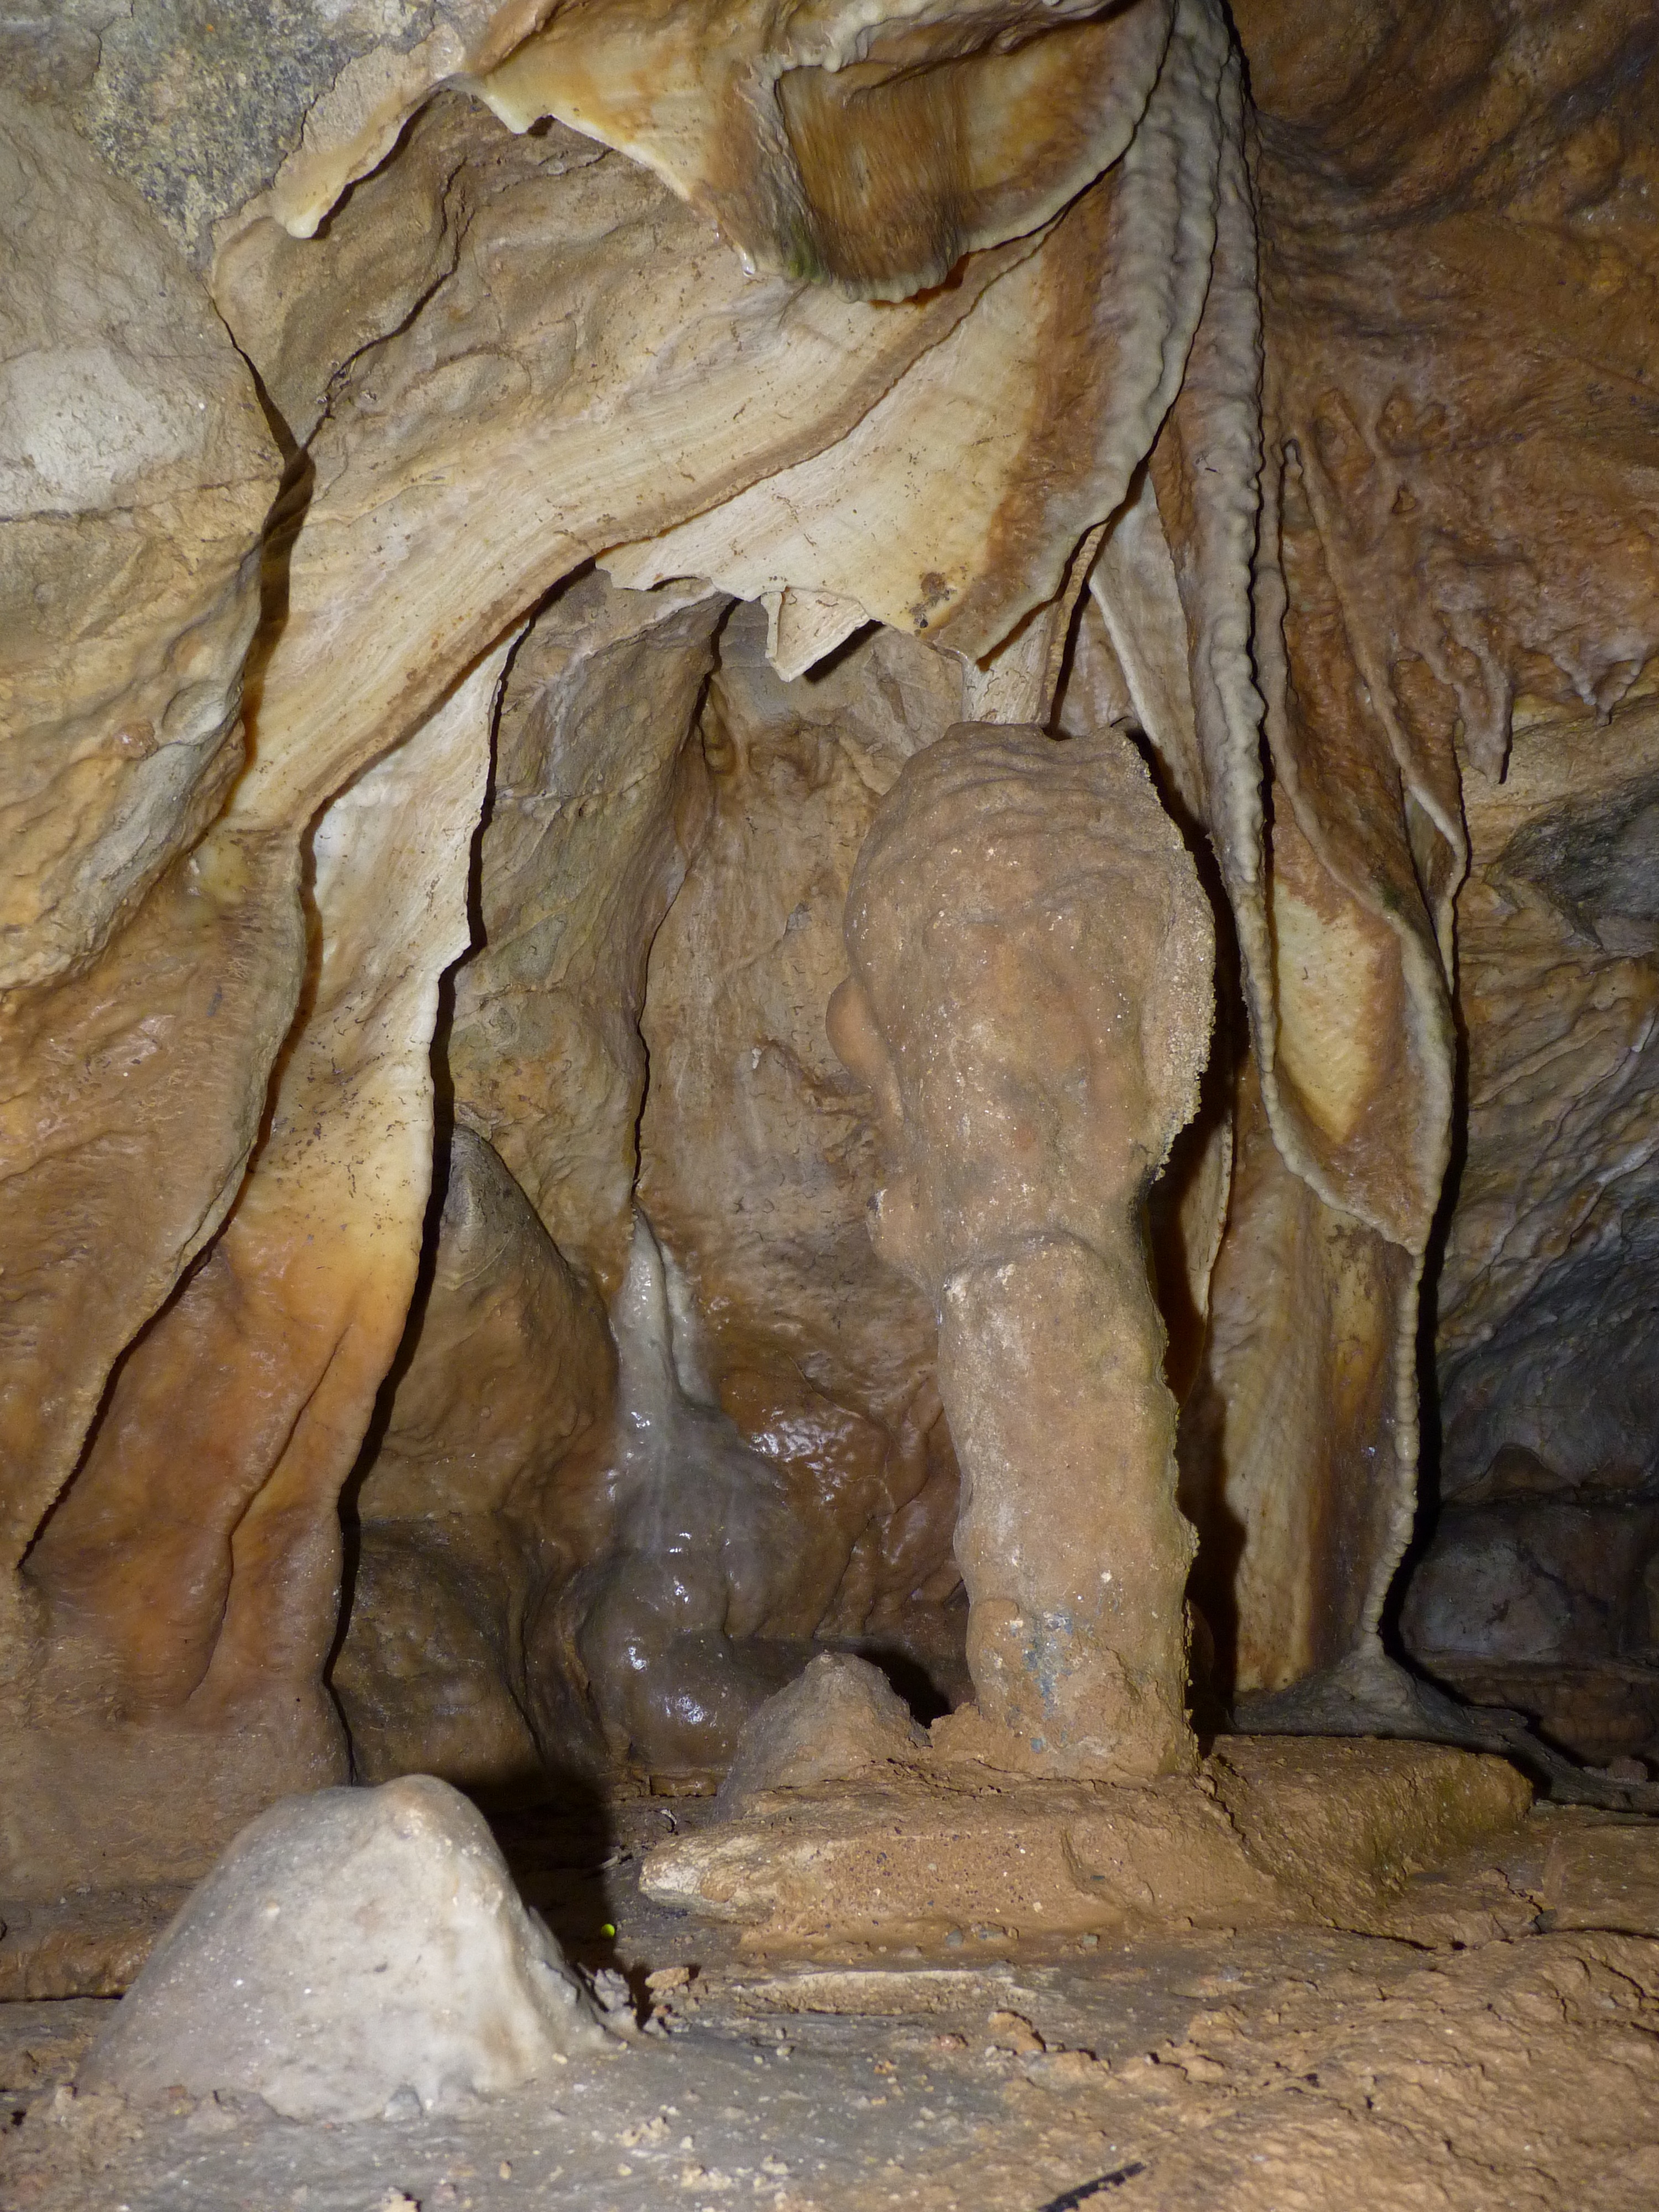
nature, formation, underground, cave, curtain, lighting, drip, grotto, mysterious, geology, wadi, caving, stalagmite, stalactite, landform, calcium deposits, stalactite cave, stalactites, stalagmites, cave exploration, geographical feature, pit cave, speleothem, speleothems